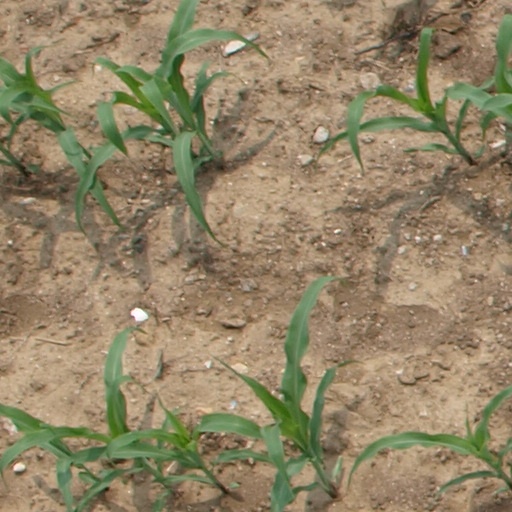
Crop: maize; corn